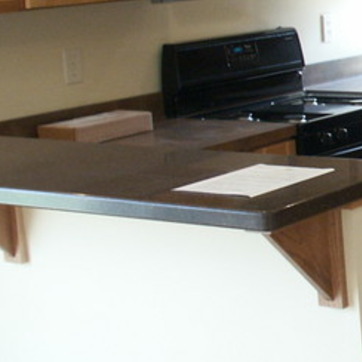
Material: polishedstone